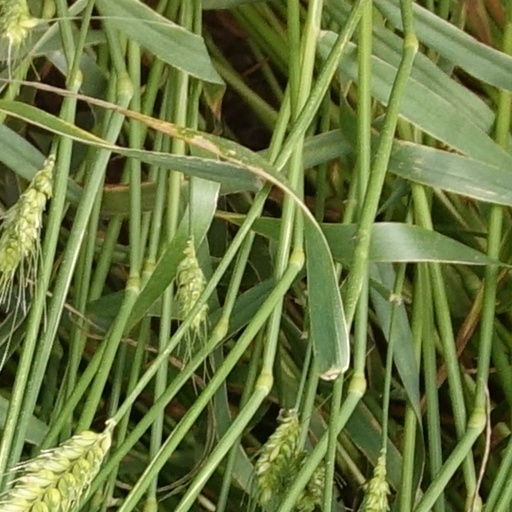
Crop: wheat